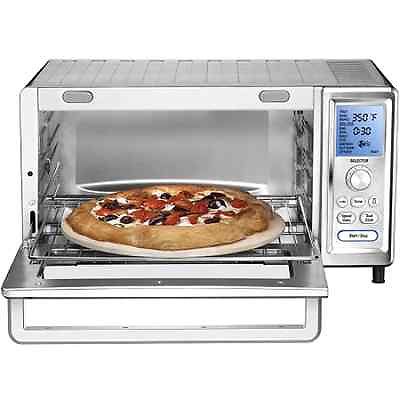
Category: toaster